24 Hours in the Life of a Woman (2002 film)

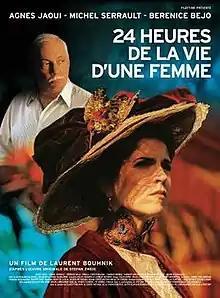
French Poster

24 Heures de la vie d'une femme is a 2002 film by Laurent Bouhnik, based on the 1927 novel "24 Stunden aus dem Leben einer Frau" by Stefan Zweig. The music is by Michael Nyman, and the accompanying soundtrack album is his 45th.